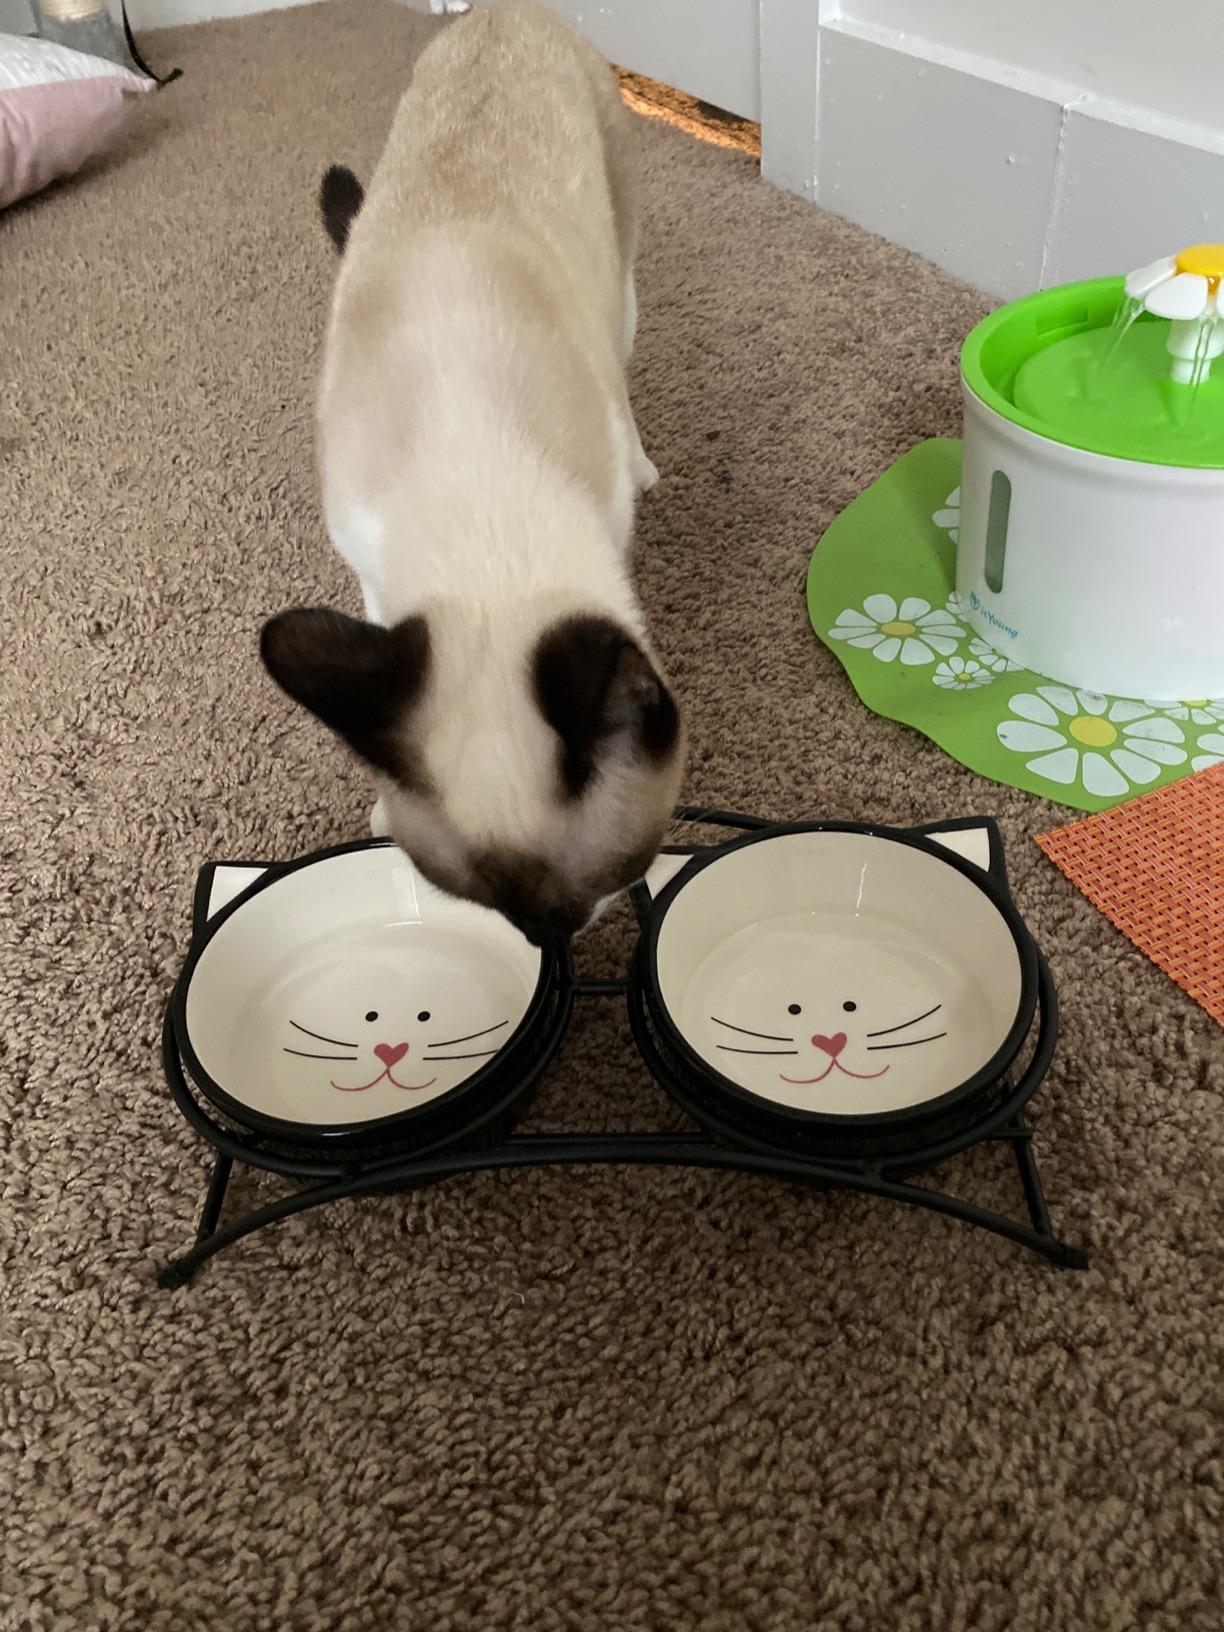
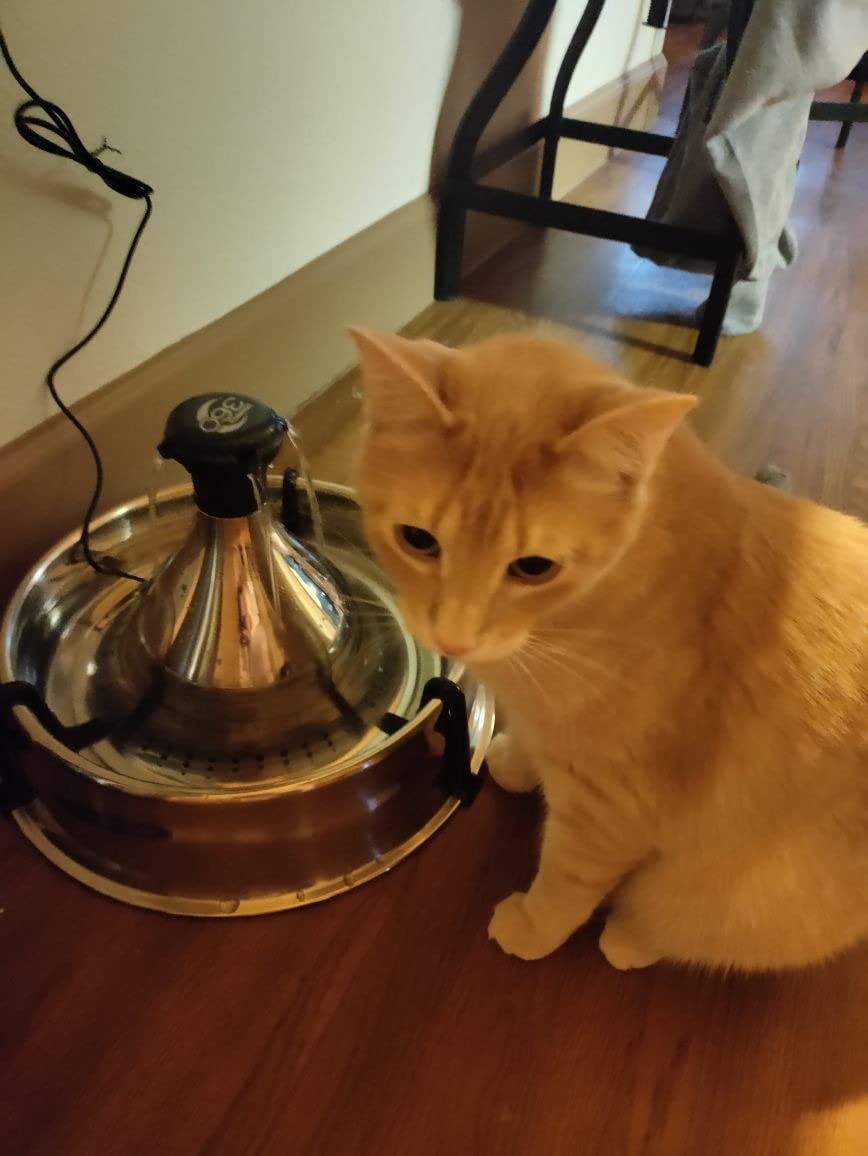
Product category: items_bowl
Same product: no